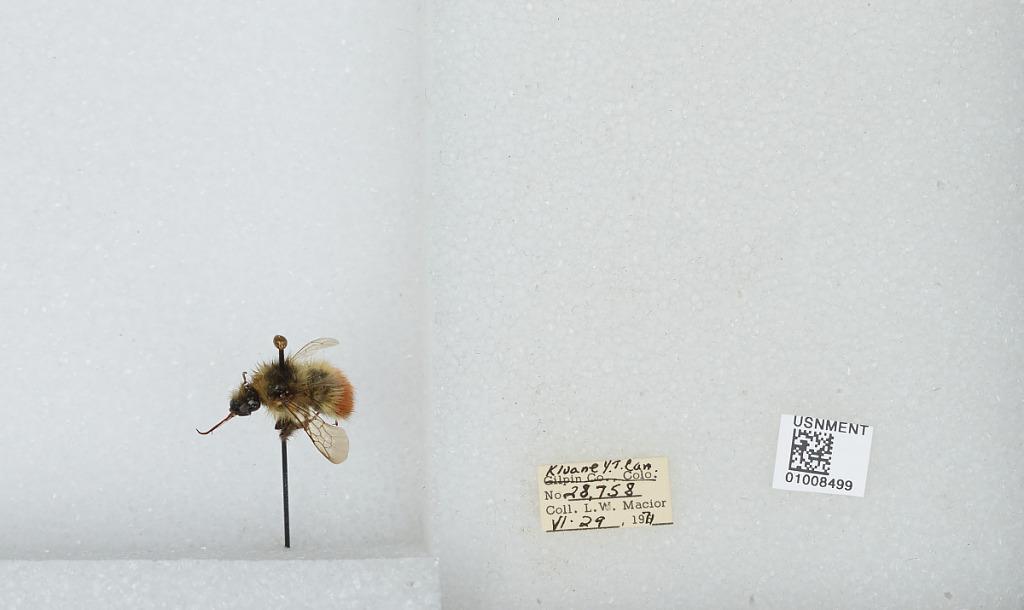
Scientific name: Bombus (Pyrobombus) flavifrons Cresson
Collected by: L. Macior
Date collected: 1971-6-29
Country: Canada
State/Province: Yukon Territory
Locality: Kluane
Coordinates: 60.75, -139.5